Idolatry

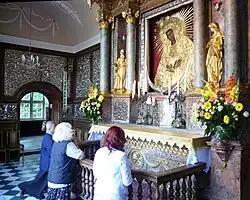
The veneration of images of Mary is called Marian devotion (above: Lithuania), a practice questioned in the majority of Protestant Christianity.

In Orthodox apologetic literature, the proper and improper use of images is extensively discussed. Exegetical Orthodox literature points to icons and the manufacture by Moses (under God's commandment) of the Bronze Snake in Numbers 21:9, which had the grace and power of God to heal those bitten by real snakes. Similarly, the Ark of the Covenant was cited as evidence of the ritual object above which Yahweh was present.